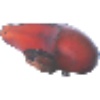
Label: Banana Red 1